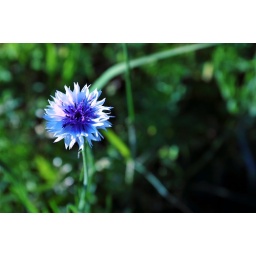
A small field of flower allong Rt 50 in eastern Maryland.